Flag of Shropshire

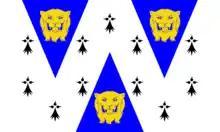
Variant banner of arms

The Shropshire flag is the county flag of Shropshire. It was registered with the Flag Institute in March 2012 and officially became the county's flag on 19 April 2013.